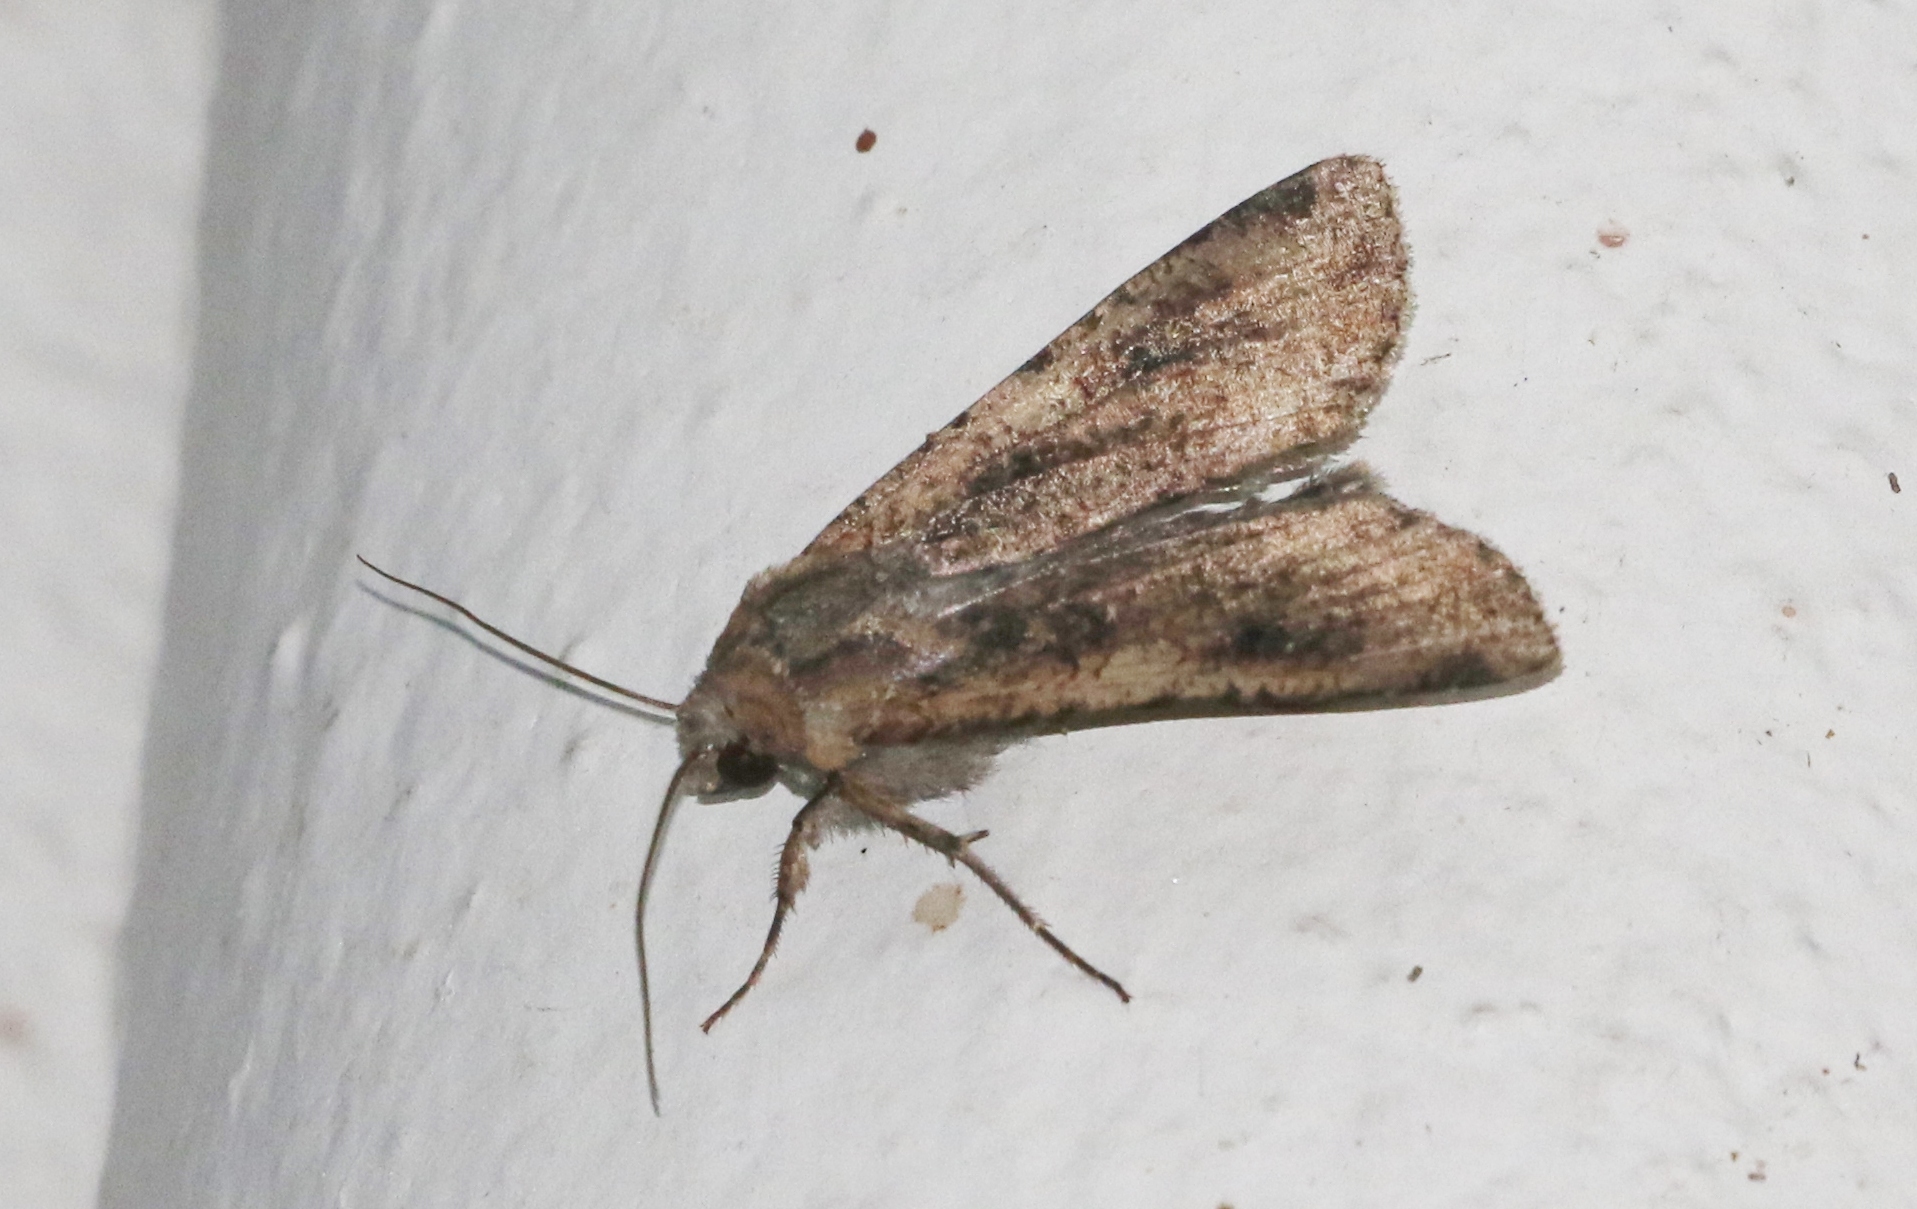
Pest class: cutworms